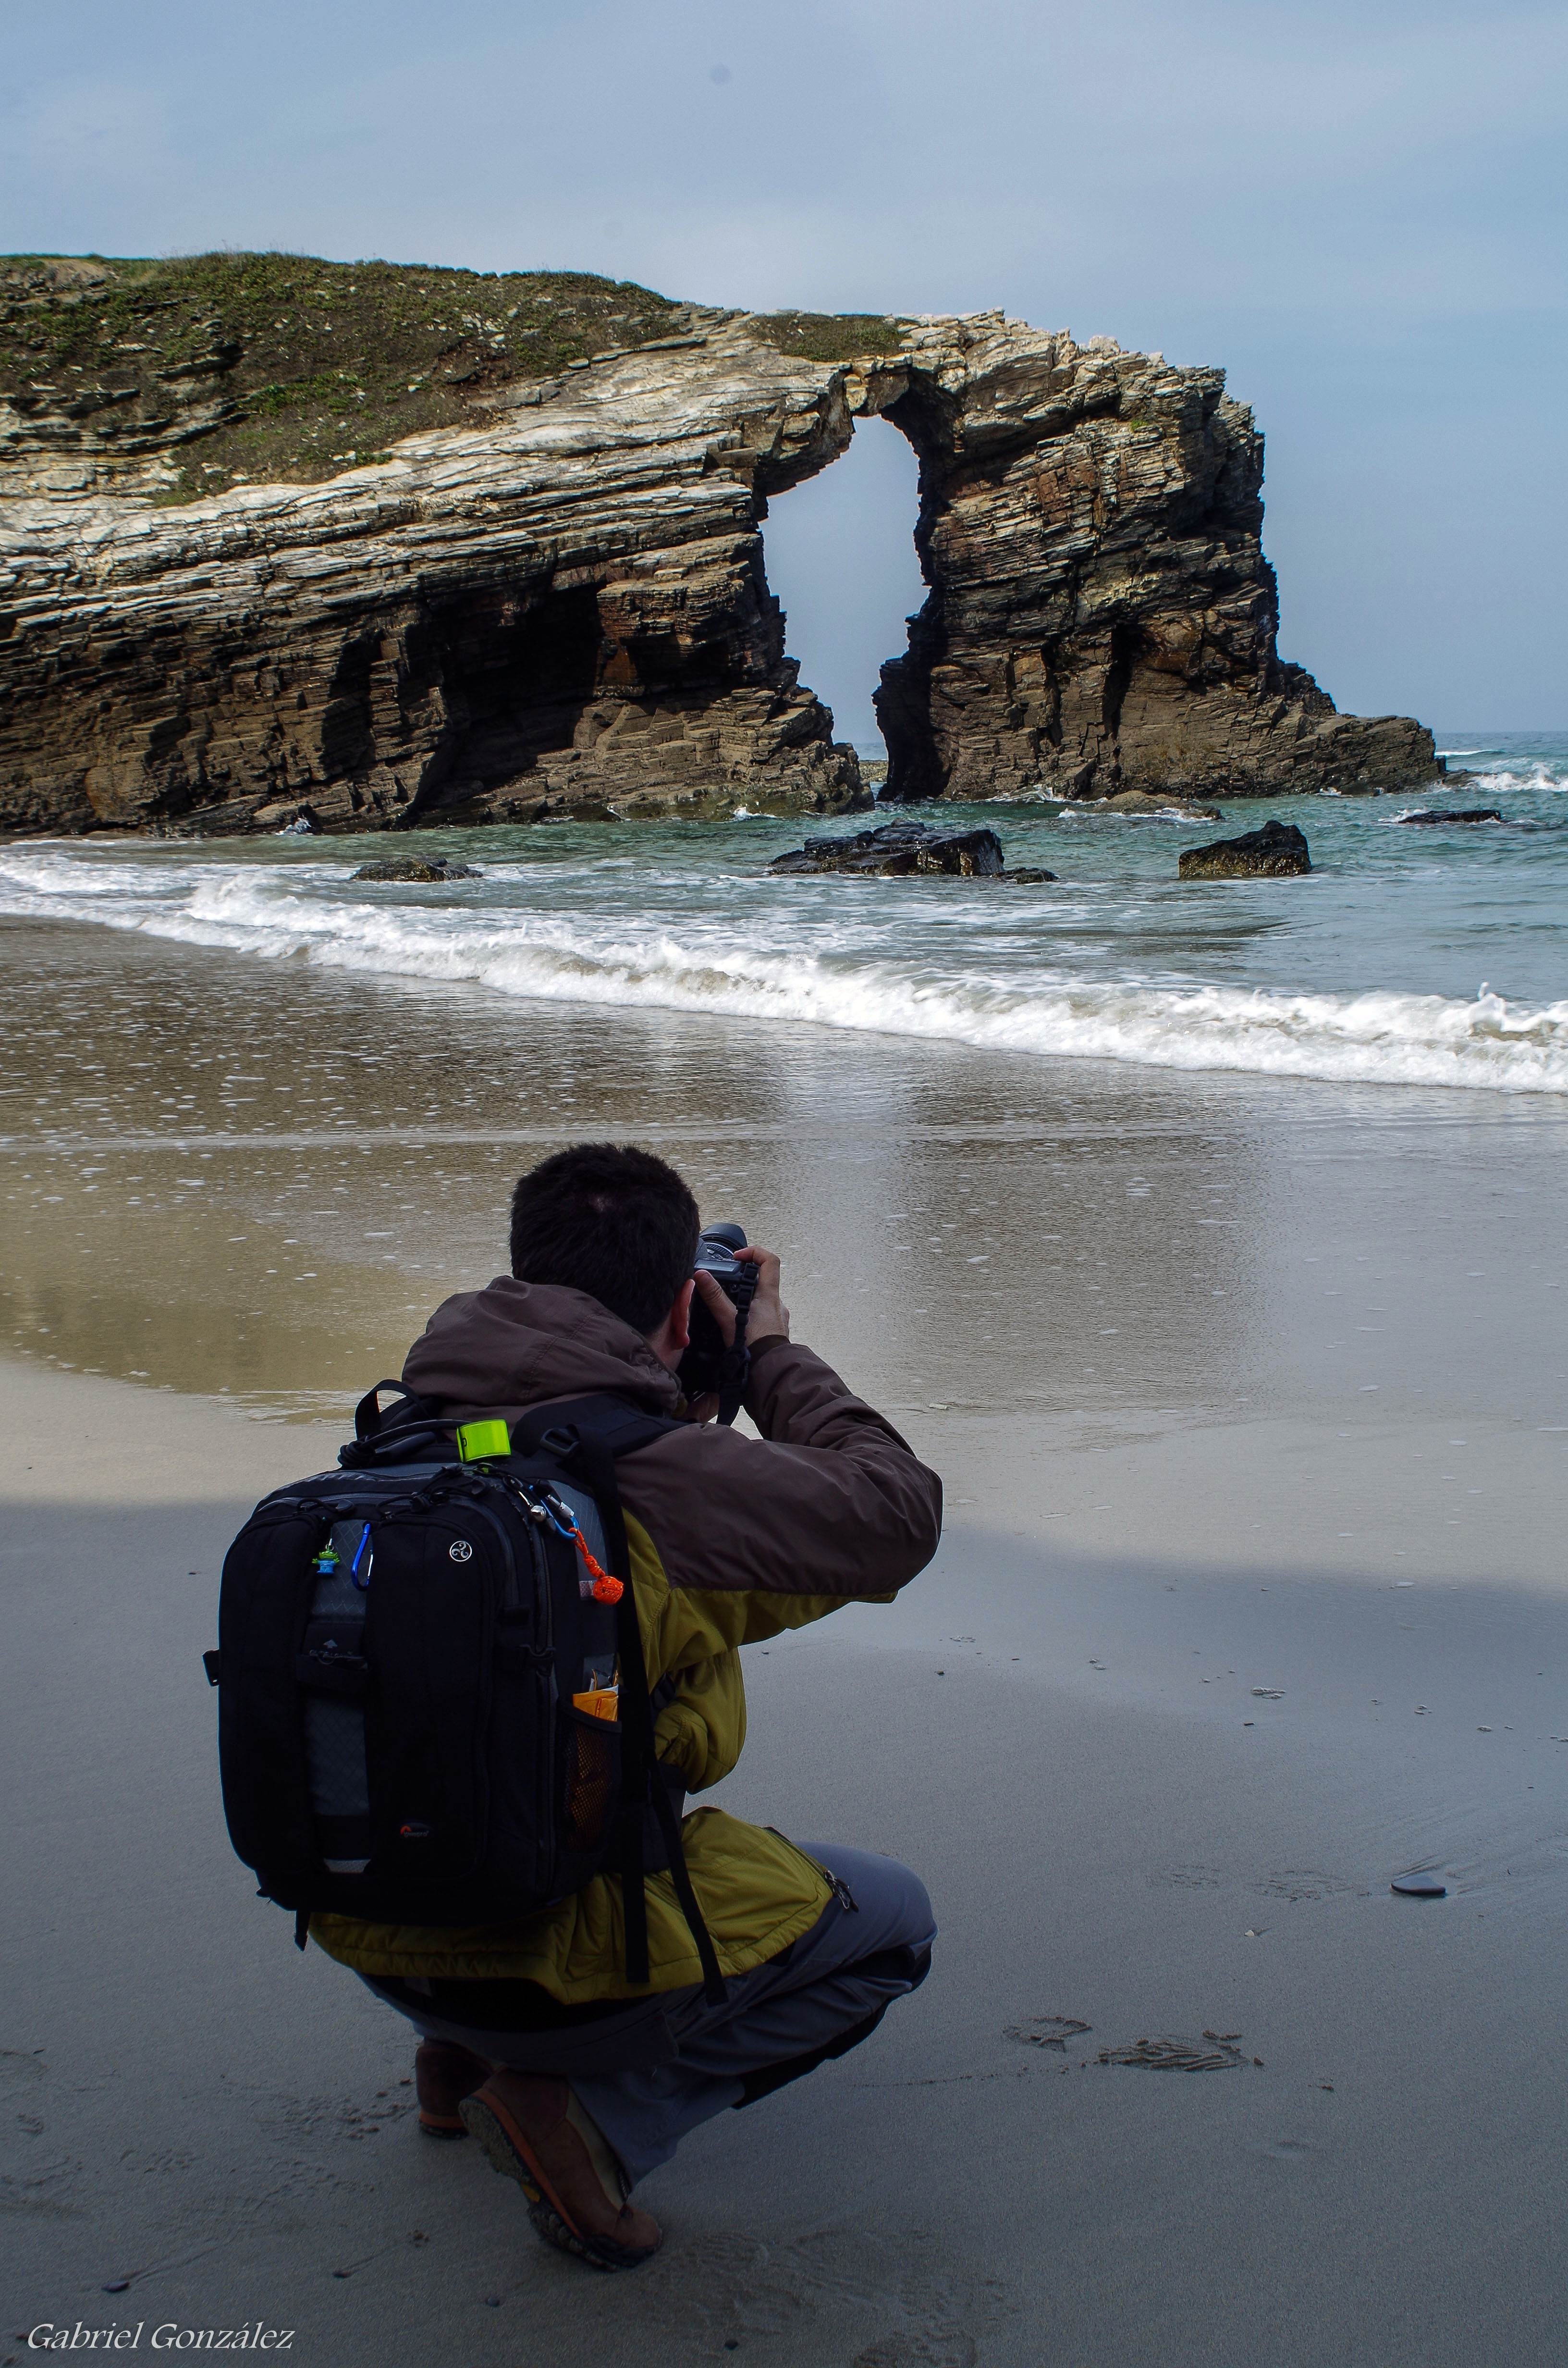
beach, sea, coast, water, rock, ocean, shore, wave, vacation, cliff, bay, terrain, body of water, espaa, galicia, foz, cape, xovesphoto, gphoto, fozgaliciaespaa